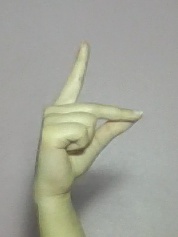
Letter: ta